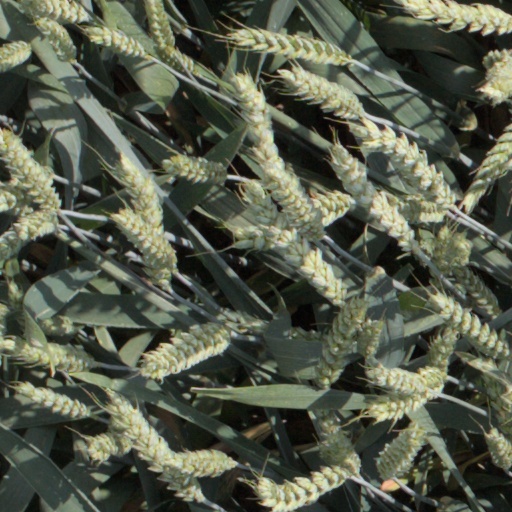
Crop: wheat